In Your House 14: Revenge of the 'Taker

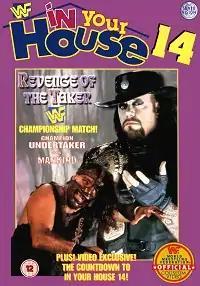
UK DVD cover featuring Mankind and The Undertaker

In Your House 14: Revenge of the 'Taker was the 14th In Your House professional wrestling pay-per-view (PPV) event produced by the World Wrestling Federation (WWF, now WWE). The event occurred on April 20, 1997, at the Rochester Community War Memorial in Rochester, New York. Five matches were shown on the PPV portion of the event. There were also two dark matches and one for the "Free for All" pre-show.